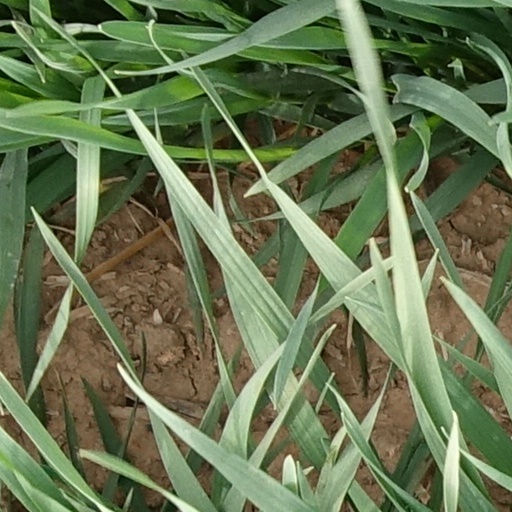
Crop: wheat